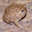
Label: frog